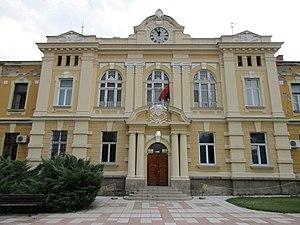
Cet article recense les monuments culturels du district de Toplica en Serbie.
Le bâtiment de la municipalité à Prokuplje se trouve à Prokuplje et dans le district de Toplica, en Serbie. Il est inscrit sur la liste des monuments culturels protégés de la République de Serbie.
Les monuments culturels protégés constituent une catégorie de monuments de Serbie inscrits sur une liste de monuments bénéficiant de la protection de l'État. Il s'agit d'une troisième catégorie de monuments protégés classés, par leur importance, après les monuments culturels d'importance exceptionnelle et les monuments culturels de grande importance.